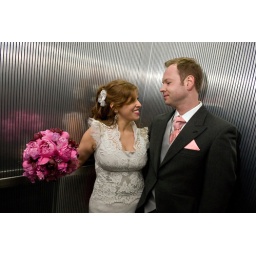
The silver walls made such a great backdrop so we took a few pix in here.